Aztaka

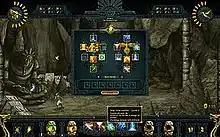
Game screenshot

The gameplay is reminiscent of an old-school action role-playing game. The player climbs, crawls and jumps his way around a level to explore it and find new items. Experience points are gained for every enemy killed, and they are spent to upgrade the character's attributes and special skills. There is also an inventory screen where discovered items can be equipped and where merchandise bought from merchants (like potions) can be used.